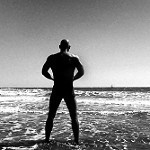
Label: B & W